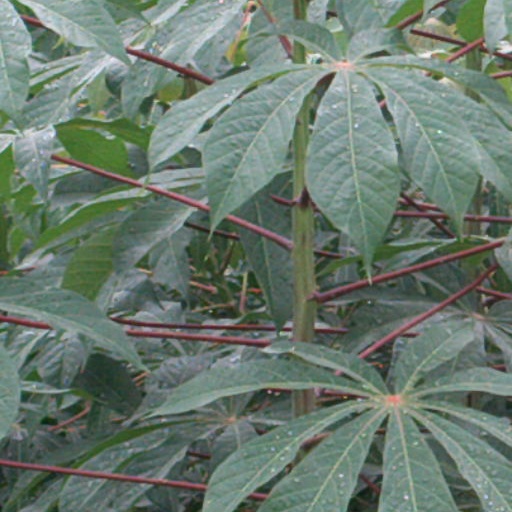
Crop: cassava